Larry Graham

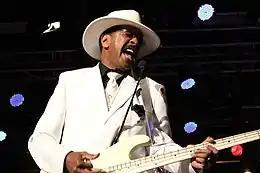
Graham performing in 2013

Graham and Graham Central Station performed internationally with a world tour in 2010 and the "Funk Around the World" international tour in 2011. He appeared with Andre Beeka as a special guest at Jim James' "Rock N' Soul Dance Party Superjam" at the 2013 Bonnaroo Music Festival.